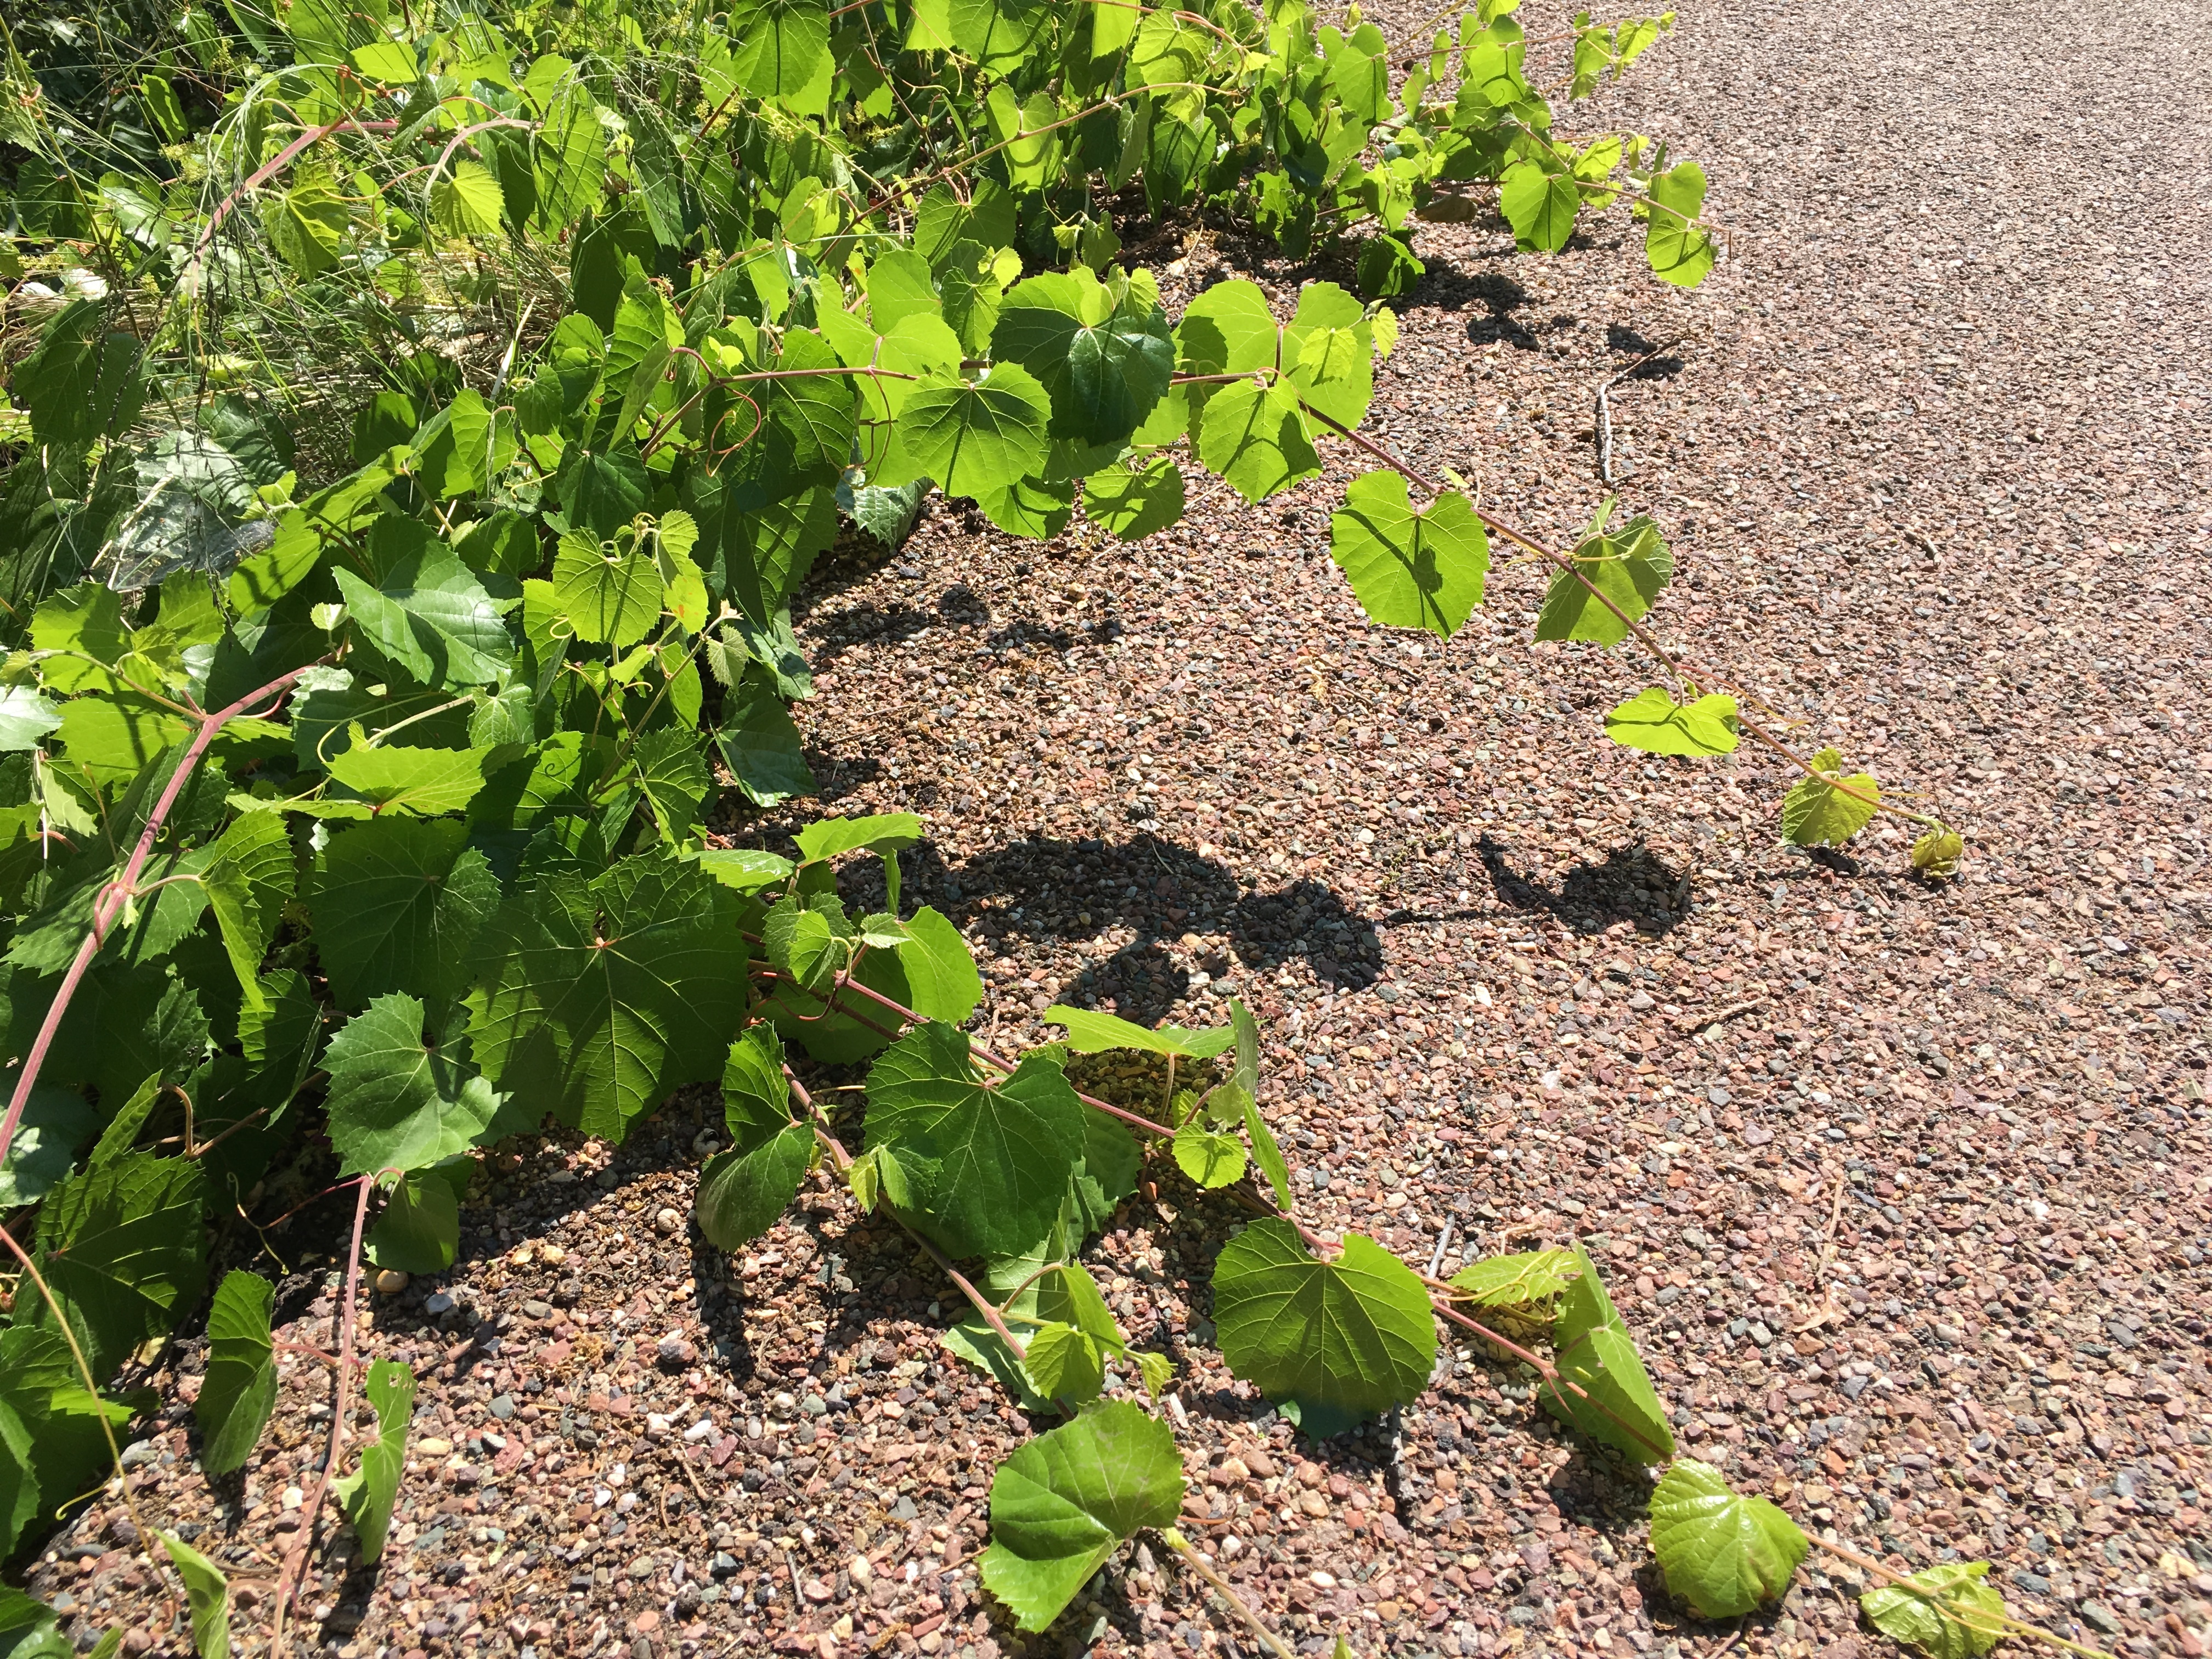
plant, flower, food, produce, vegetable, soil, garden, shrub, yard, flowering plant, annual plant, land plant